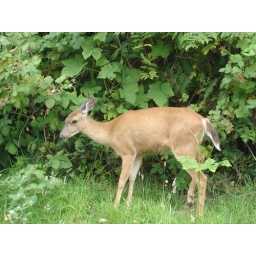
A deer that we spotted in someone's yard while walking around trying to find Mikey's house from &amp;quot;The Goonies&amp;quot;